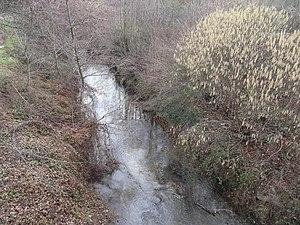
Le Furand à Saint-Lattier
Le Furand est une rivière française, en région Auvergne-Rhône-Alpes, dans le département de l'Isère, affluent droit de l'Isère, et donc sous-affluent du Rhône.